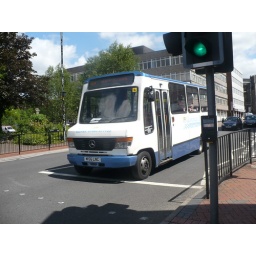
Seen in Castle street Merthyr Tydfil this bus was new to Timeline Travel in 1994